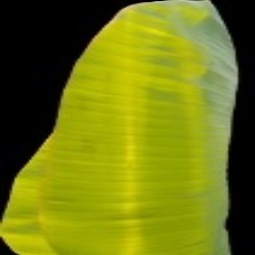
Label: Sulphur